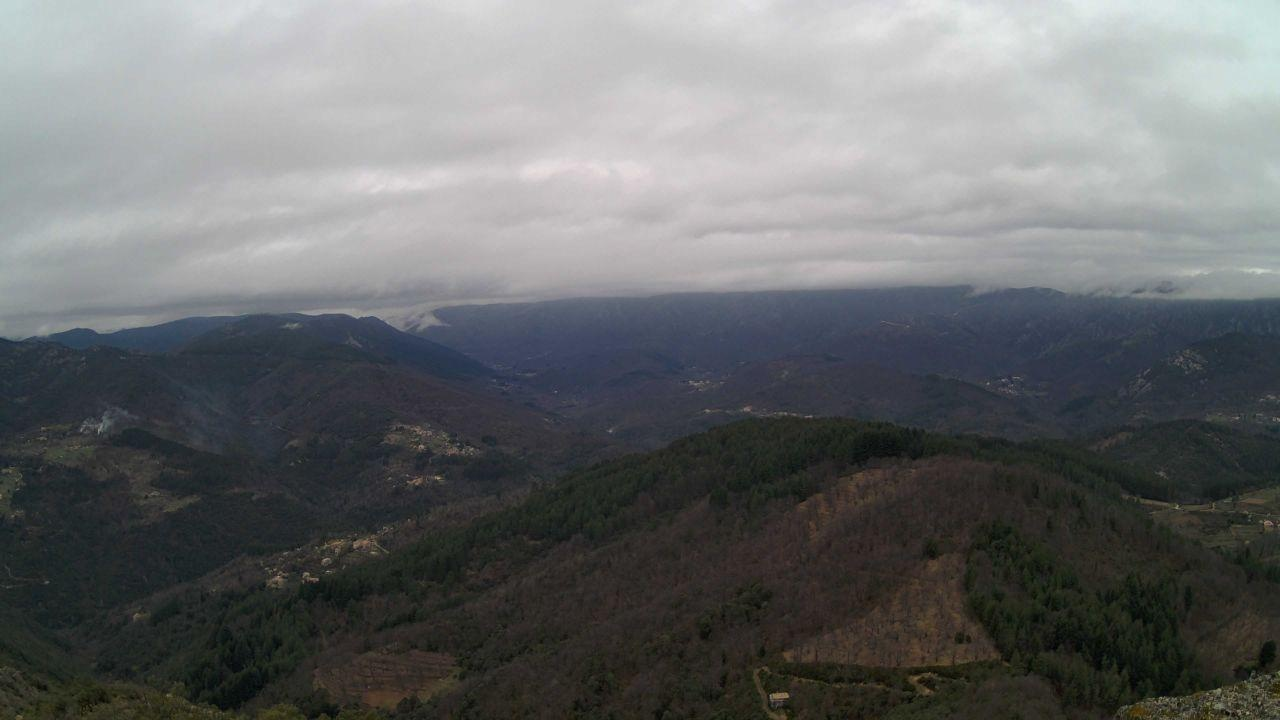
Fire: no
Smoke: yes